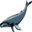
Label: whale